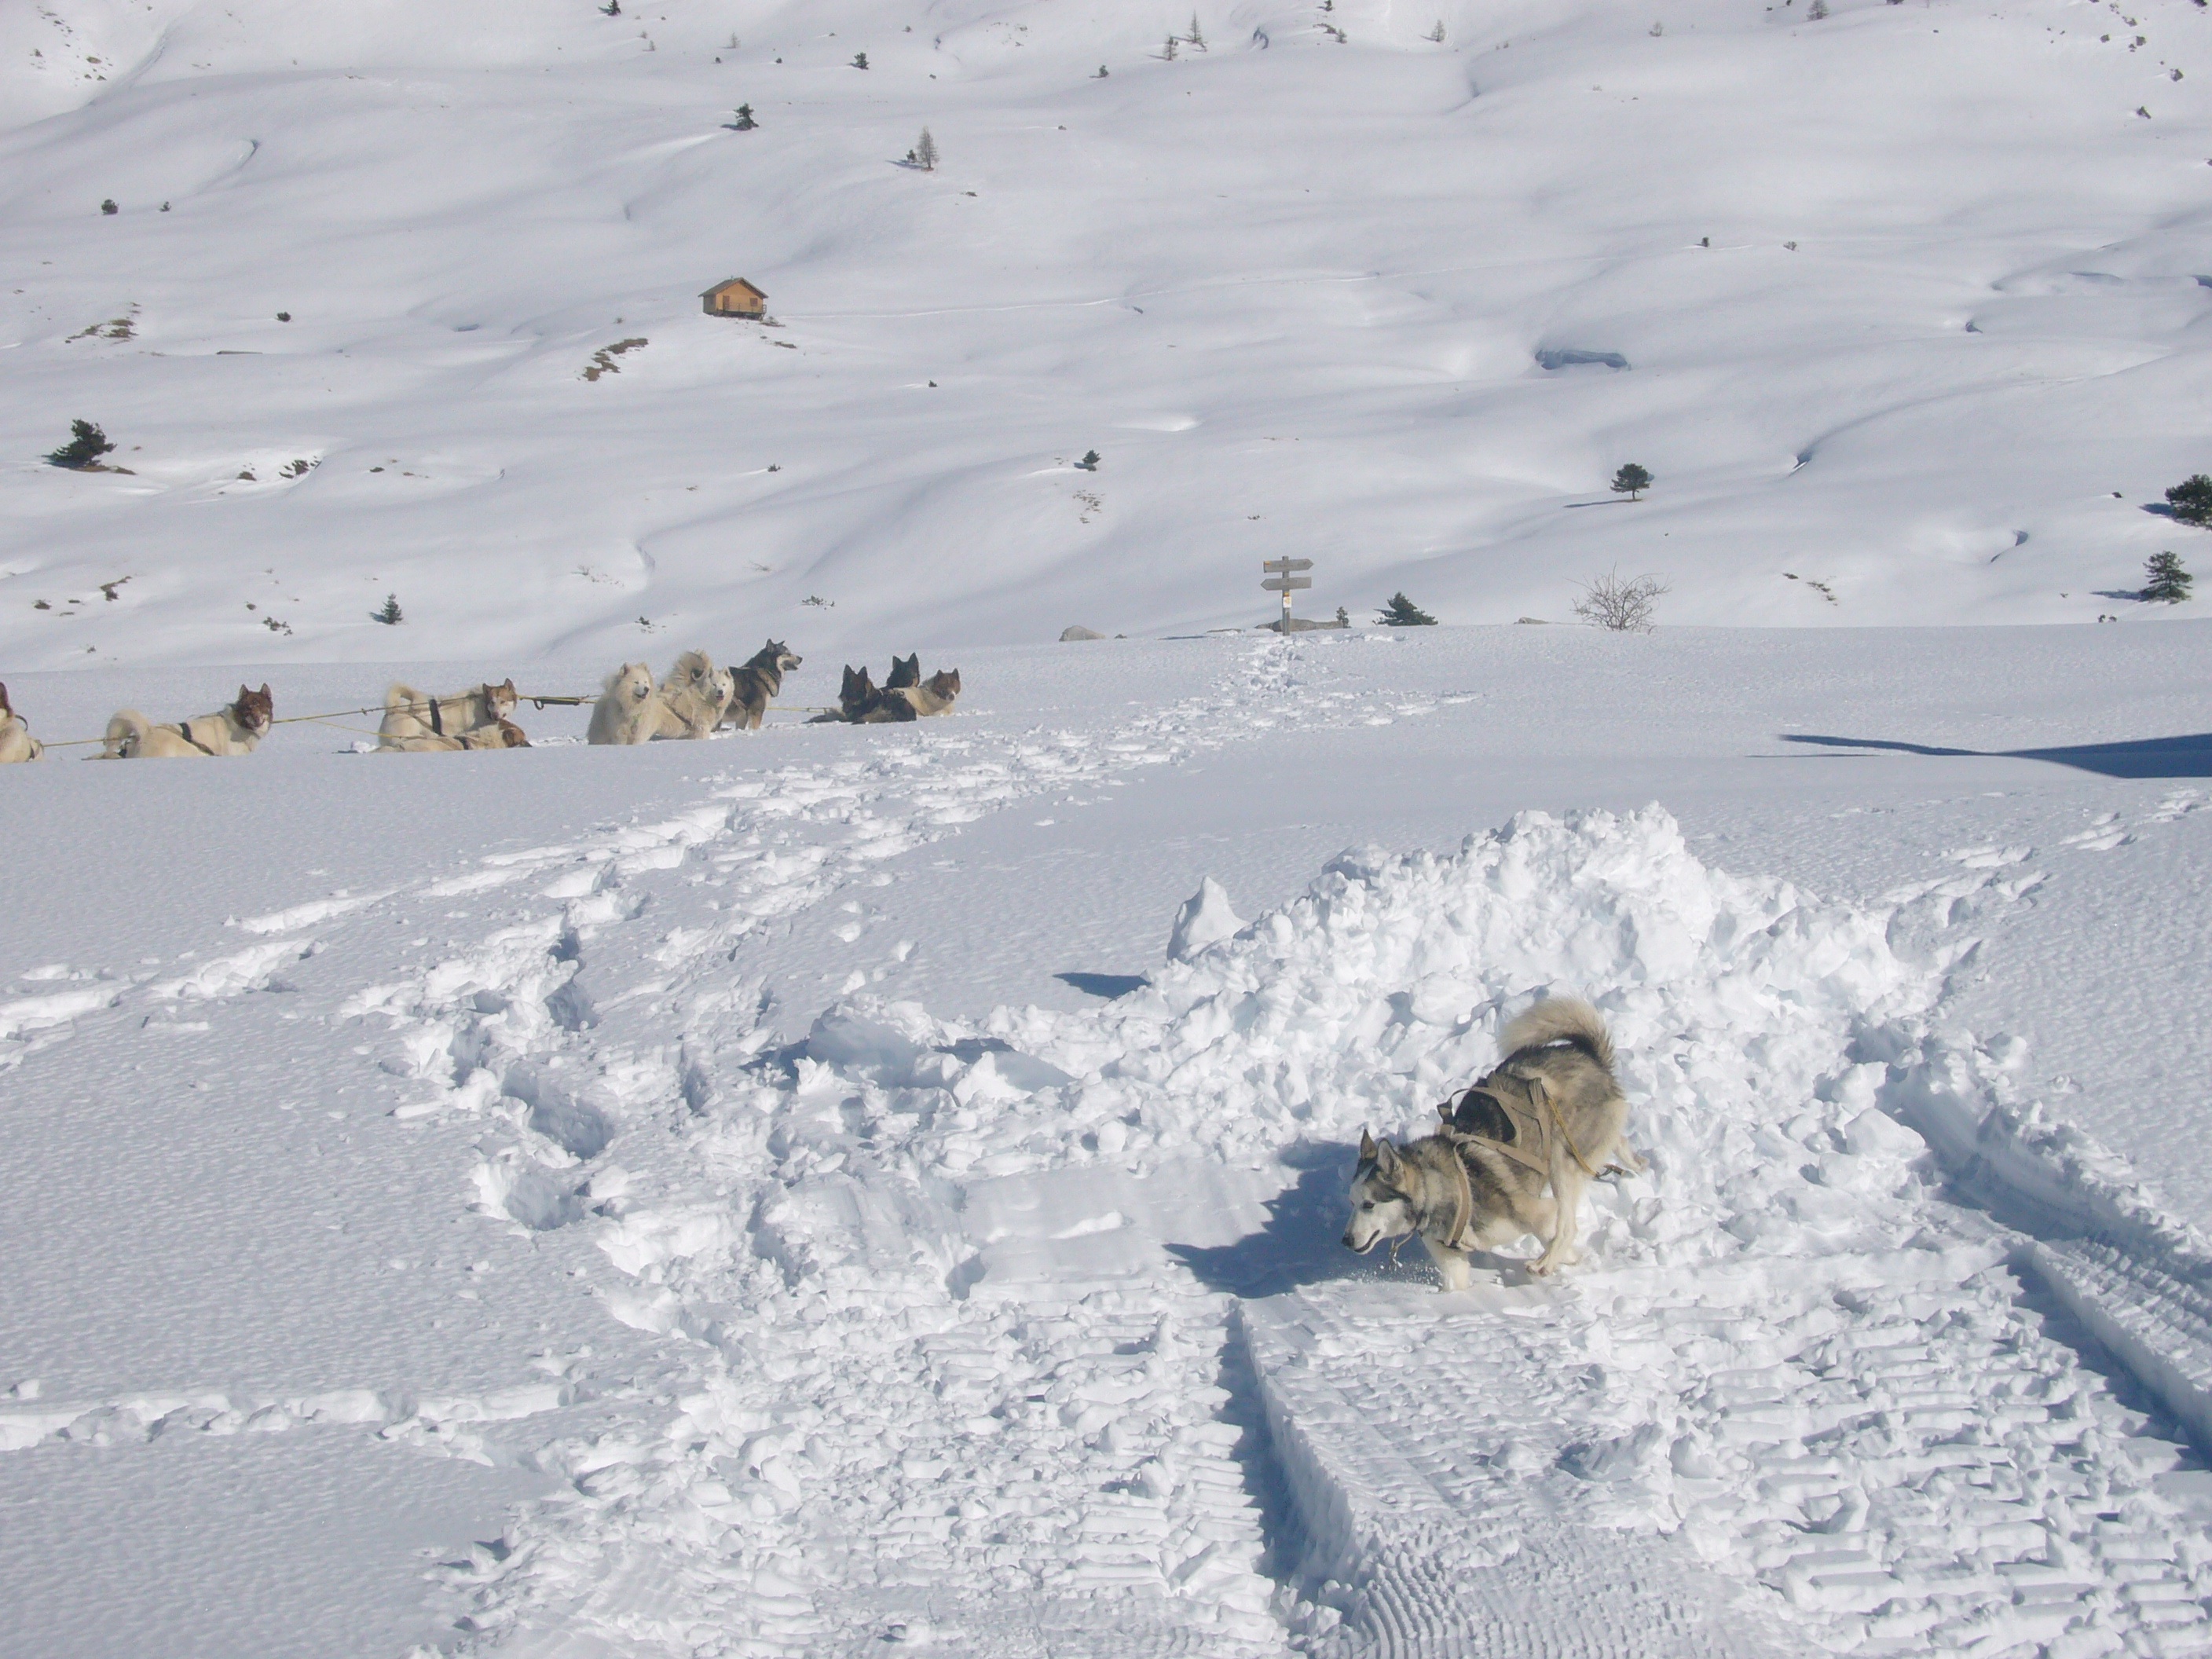
snow, winter, weather, arctic, season, blizzard, tundra, freezing, geological phenomenon, winter storm